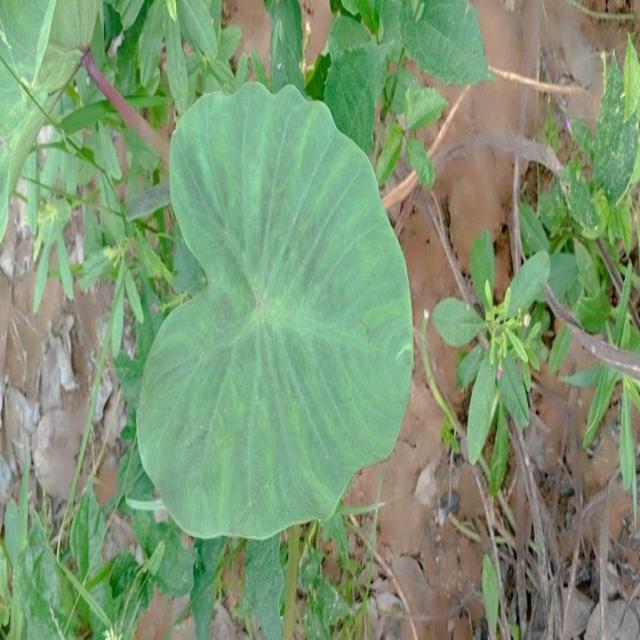
Label: Healthy